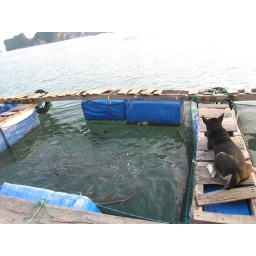
fish pen on house boat in Halong Bay